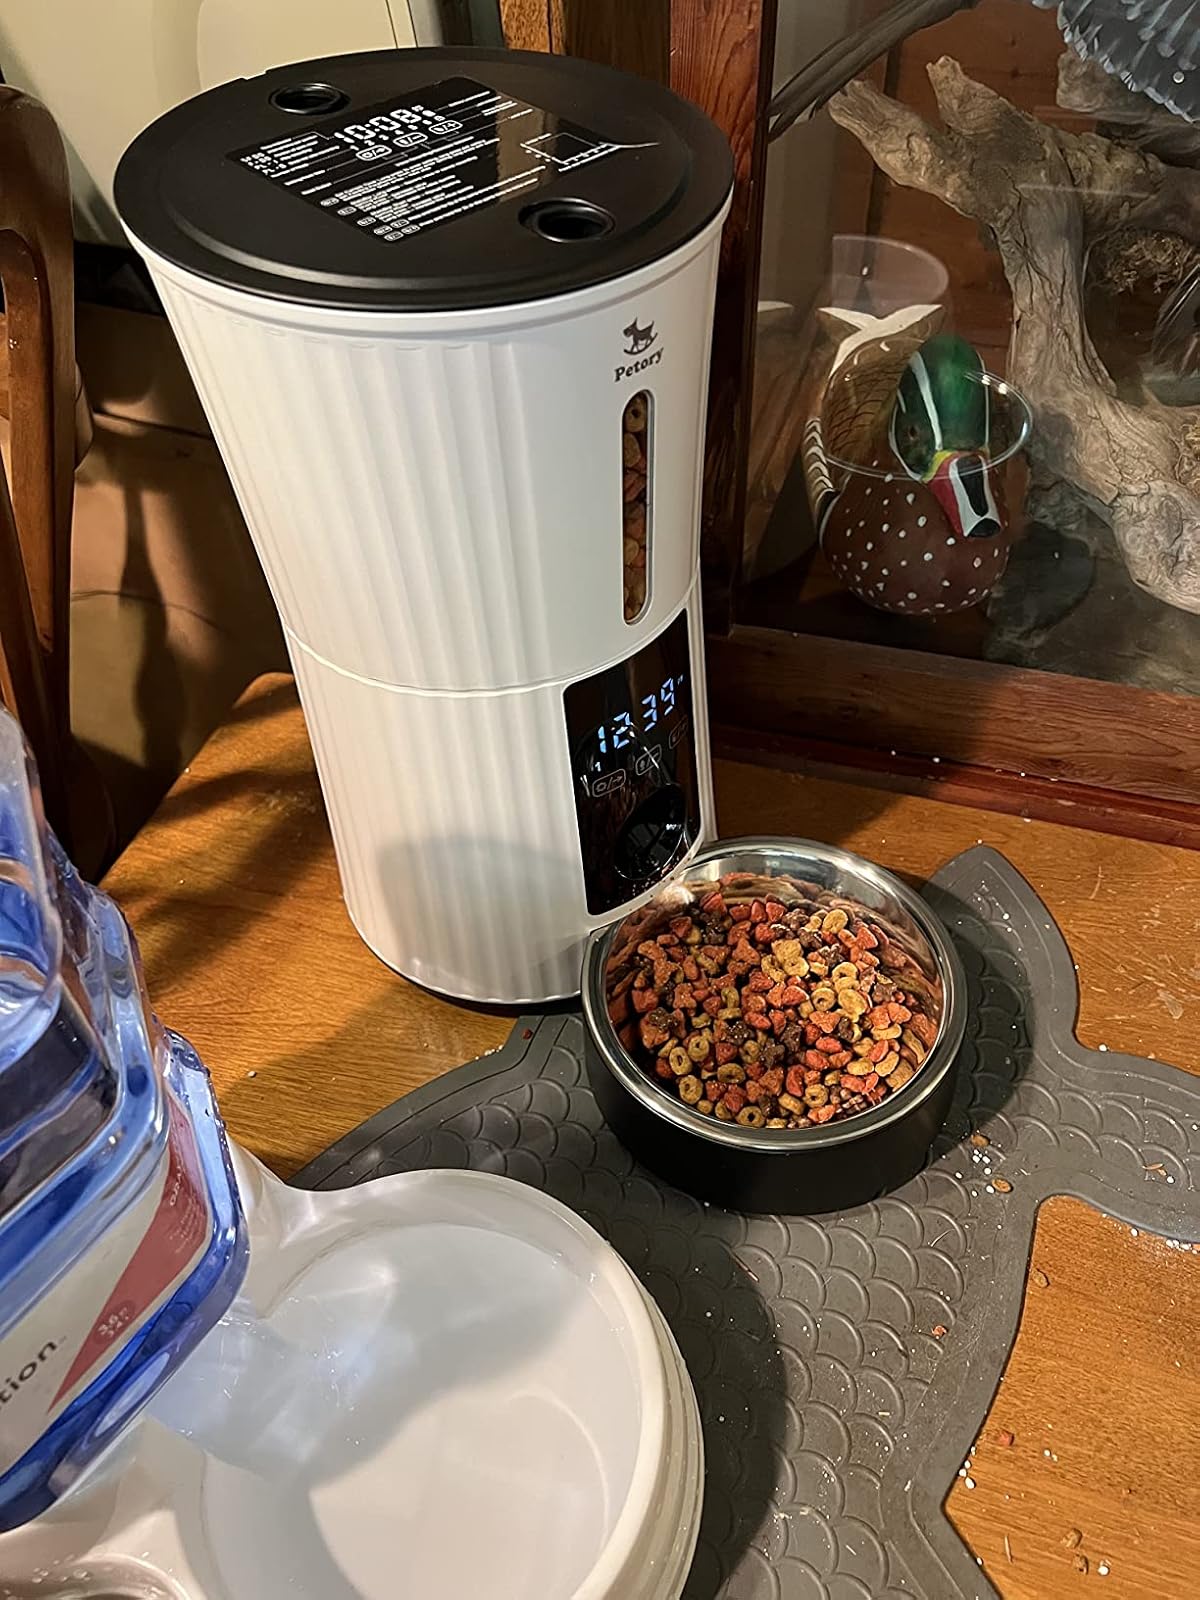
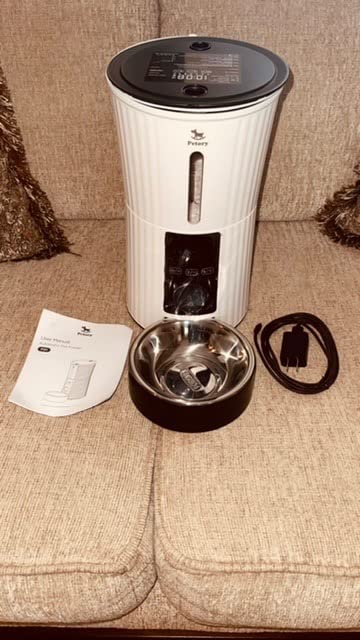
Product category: items_feeder
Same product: yes